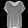
Label: Shirt